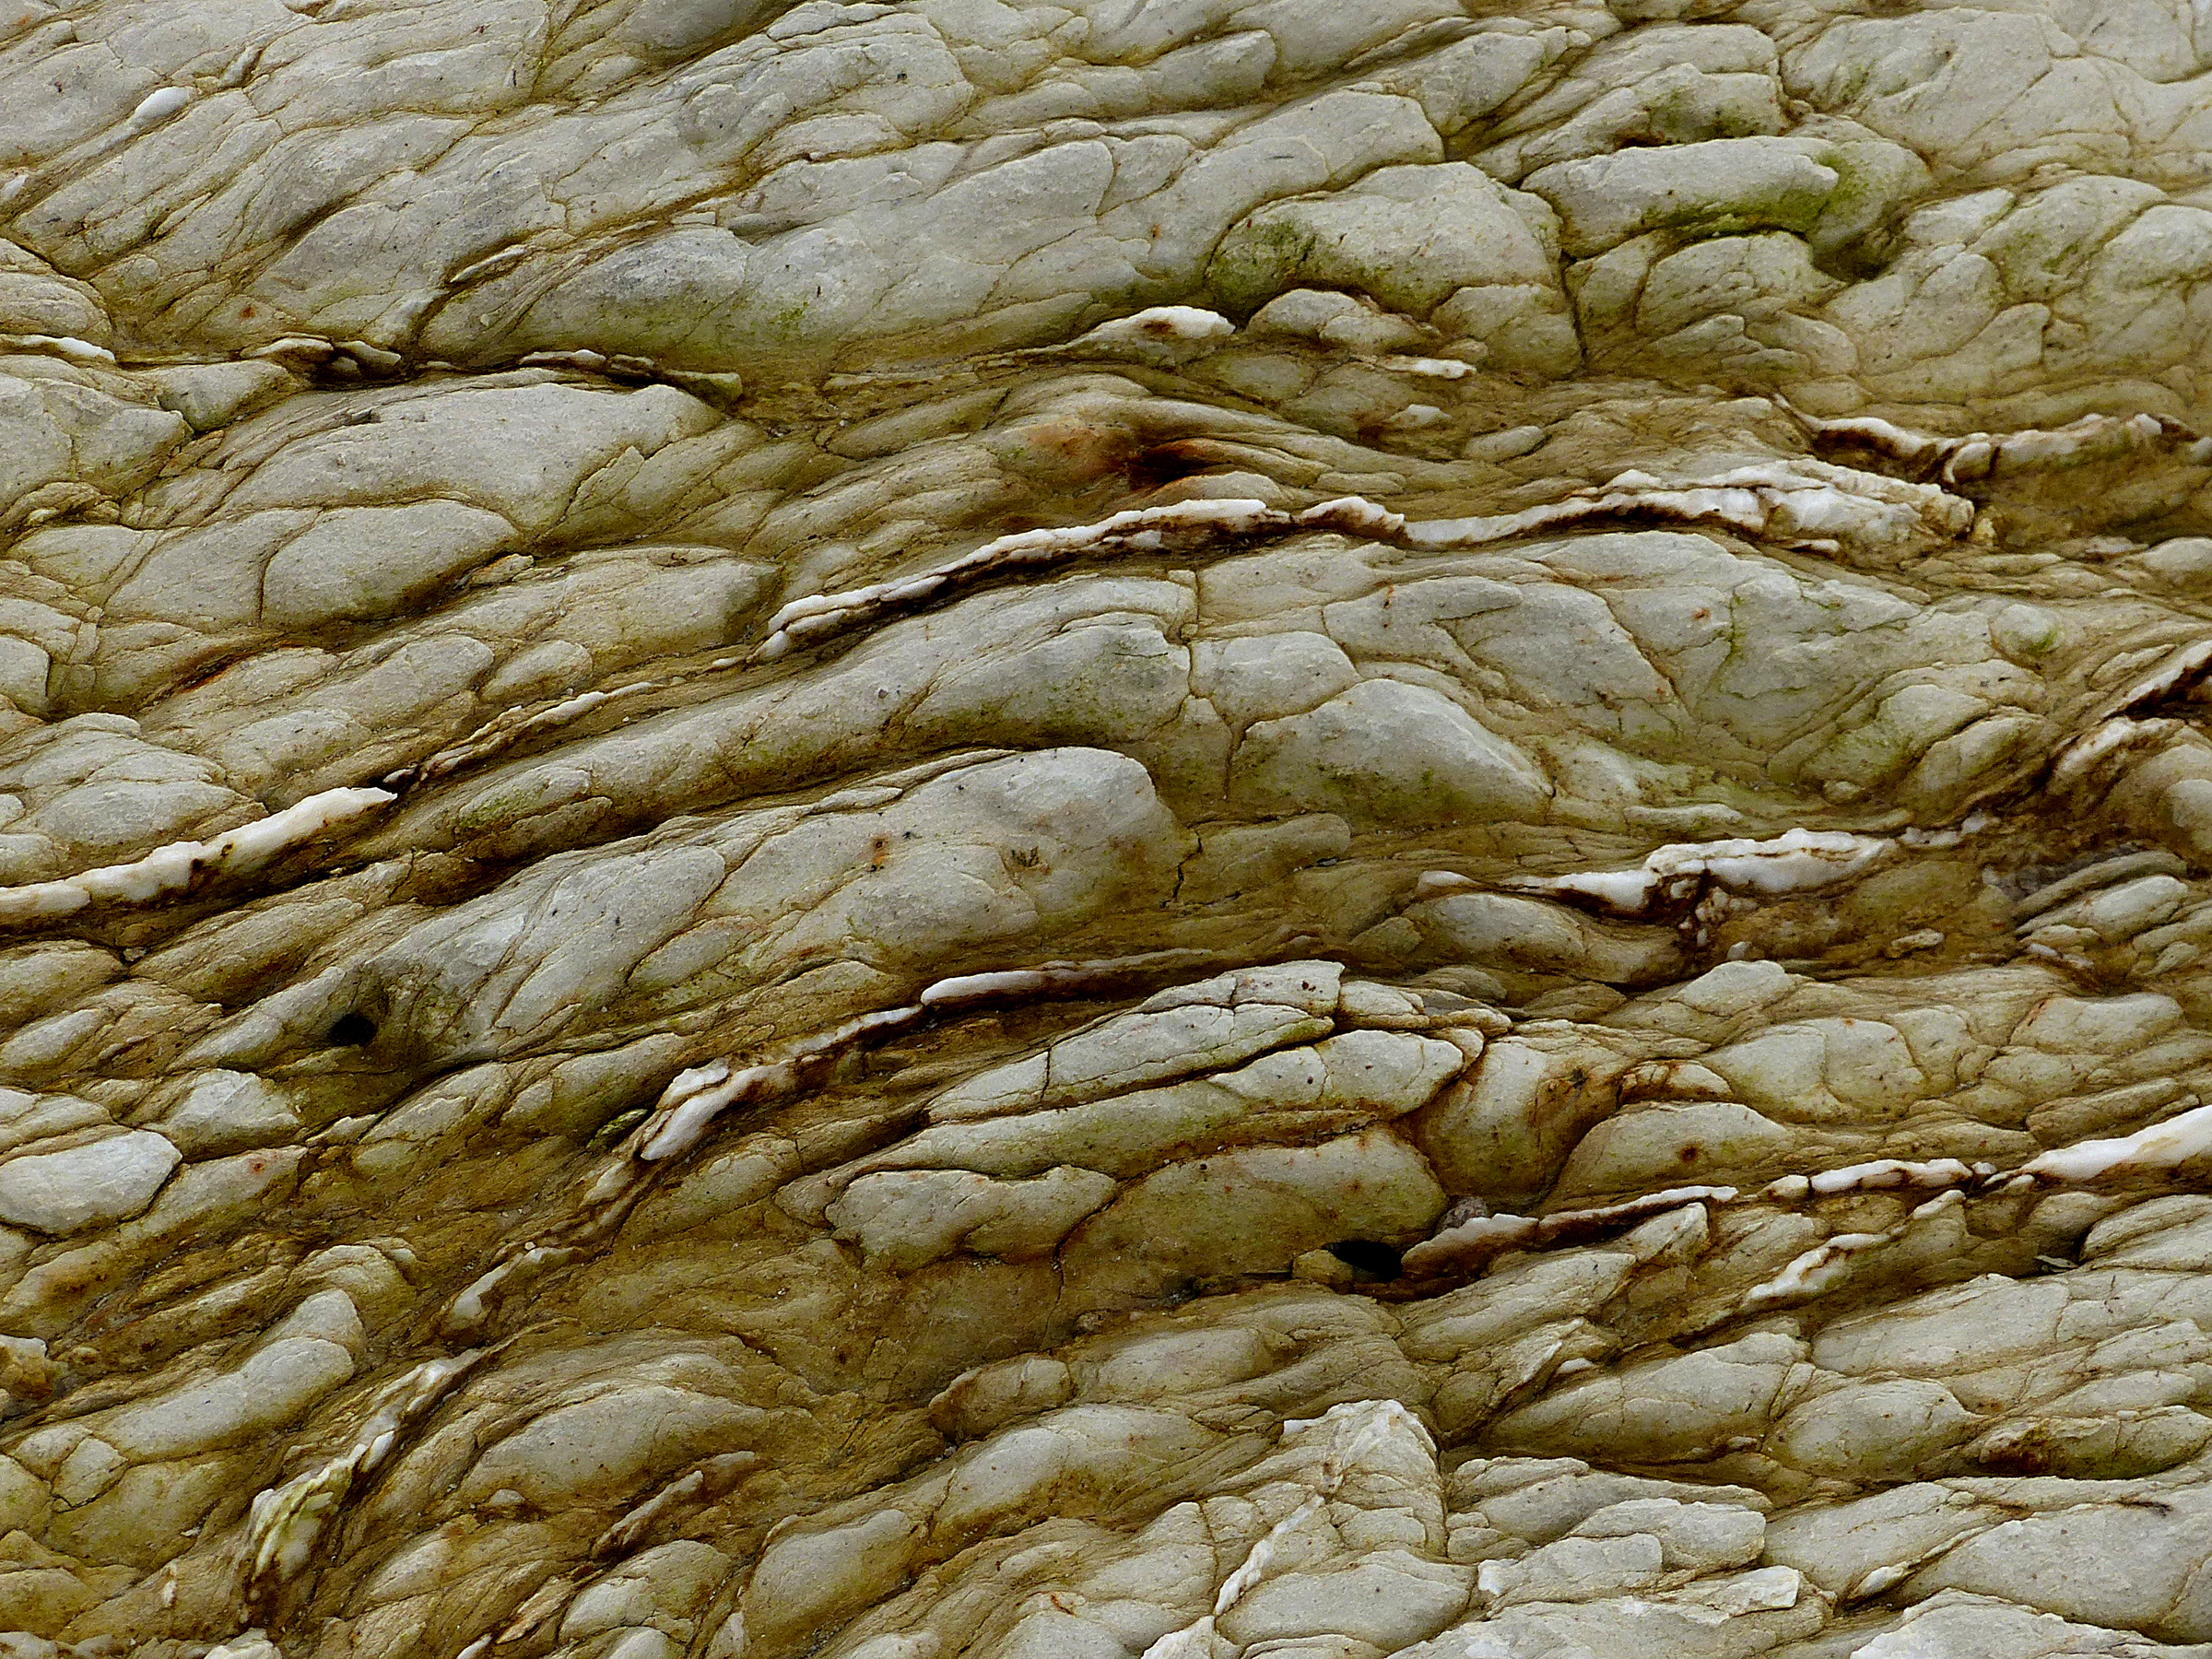
rock, texture, trunk, formation, food, produce, stone wall, geology, limestone, kaikoura, panasonicdmcfz200, rockformations, grass family